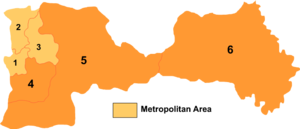
Benxi / Administrative enheder
Kort over Benxi
Benxi, er en by på præfekturniveau i provinsen Liaoning i det nordlige Kina ved kysten til det Gule Hav. Præfekturet har et areal på 8. 411 km², og en befolkning på 1.567.000 mennesker, heraf 1.029.519 i byområdet.